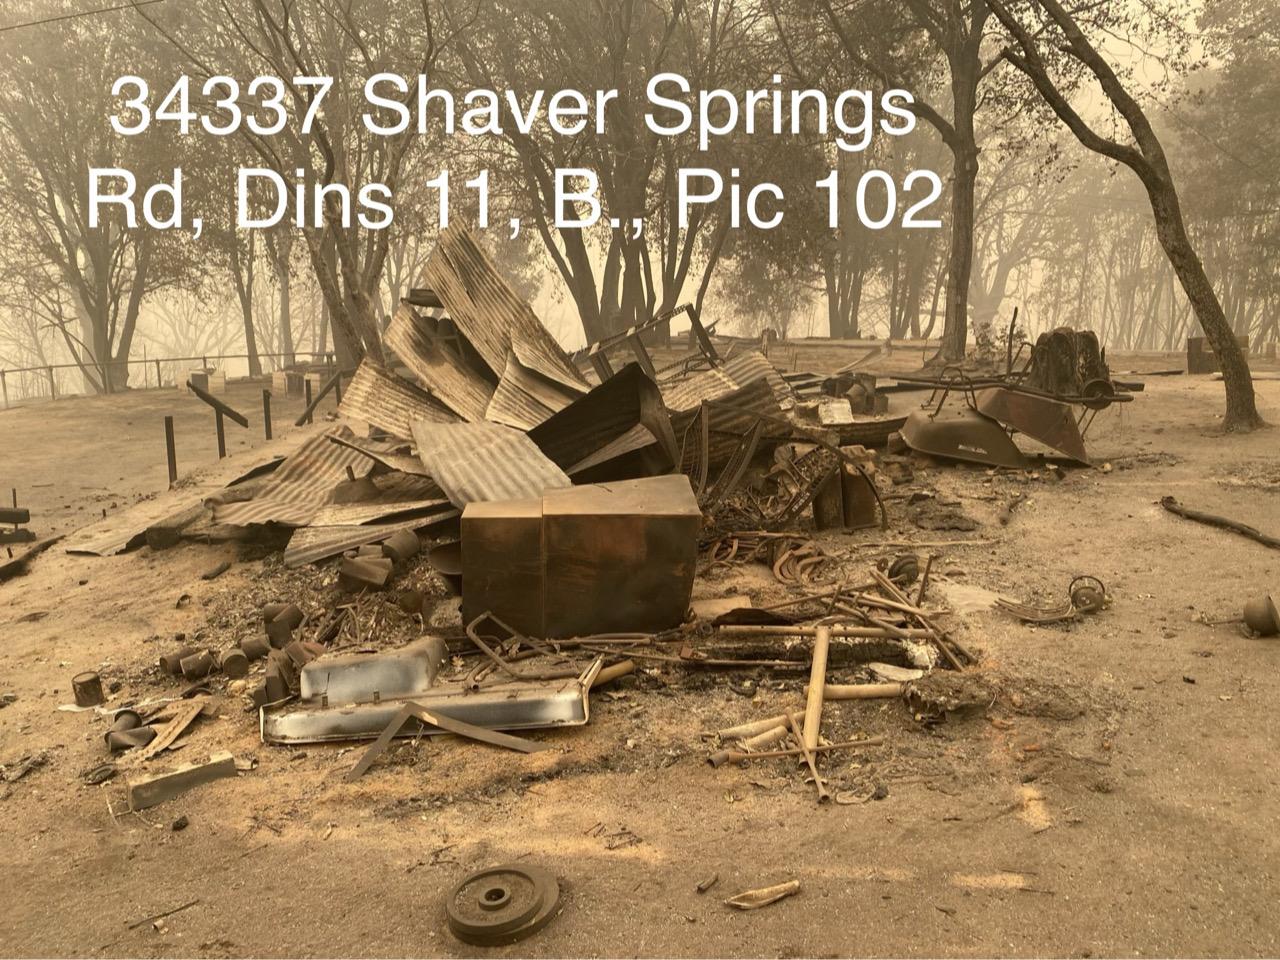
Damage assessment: destroyed